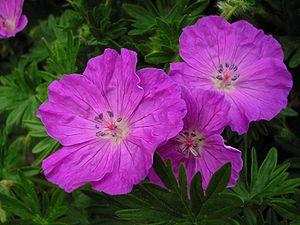
Le Géranium sanguin, encore appelé Géranium rouge sang ou Herbe à becquet, est une plante herbacée de la famille des Geraniaceae.
La flore des Pyrénées comporte environ 4 500 espèces, dont quelque 160 espèces endémiques. La répartition végétale dans les Pyrénées est influencée par un climat océanique à l'ouest et un méditerranéen à l'est, humide au nord, plus sec au sud auxquelles s'ajoutent les différents étages montagnards qui favorisent les forêts de feuillus à basse altitude, puis aux altitudes supérieures, des forêts de confères, au-delà de la limite supérieure de l'arbre des herbacées des alpages, et enfin les plantes de milieux rocailleuses et proches des névés à haute altitude